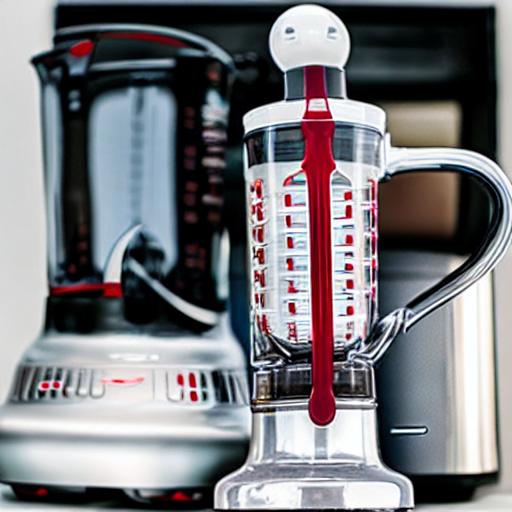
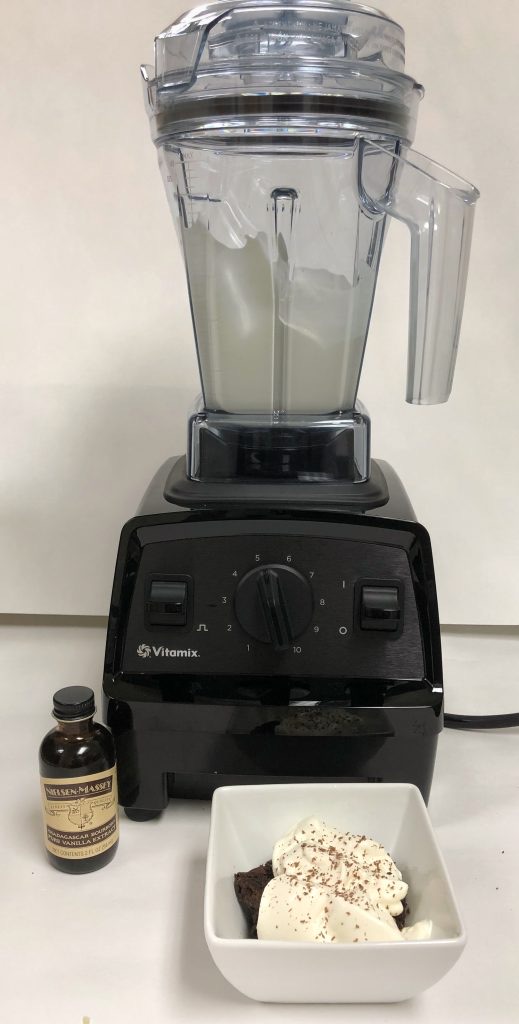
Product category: items_blender
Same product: no